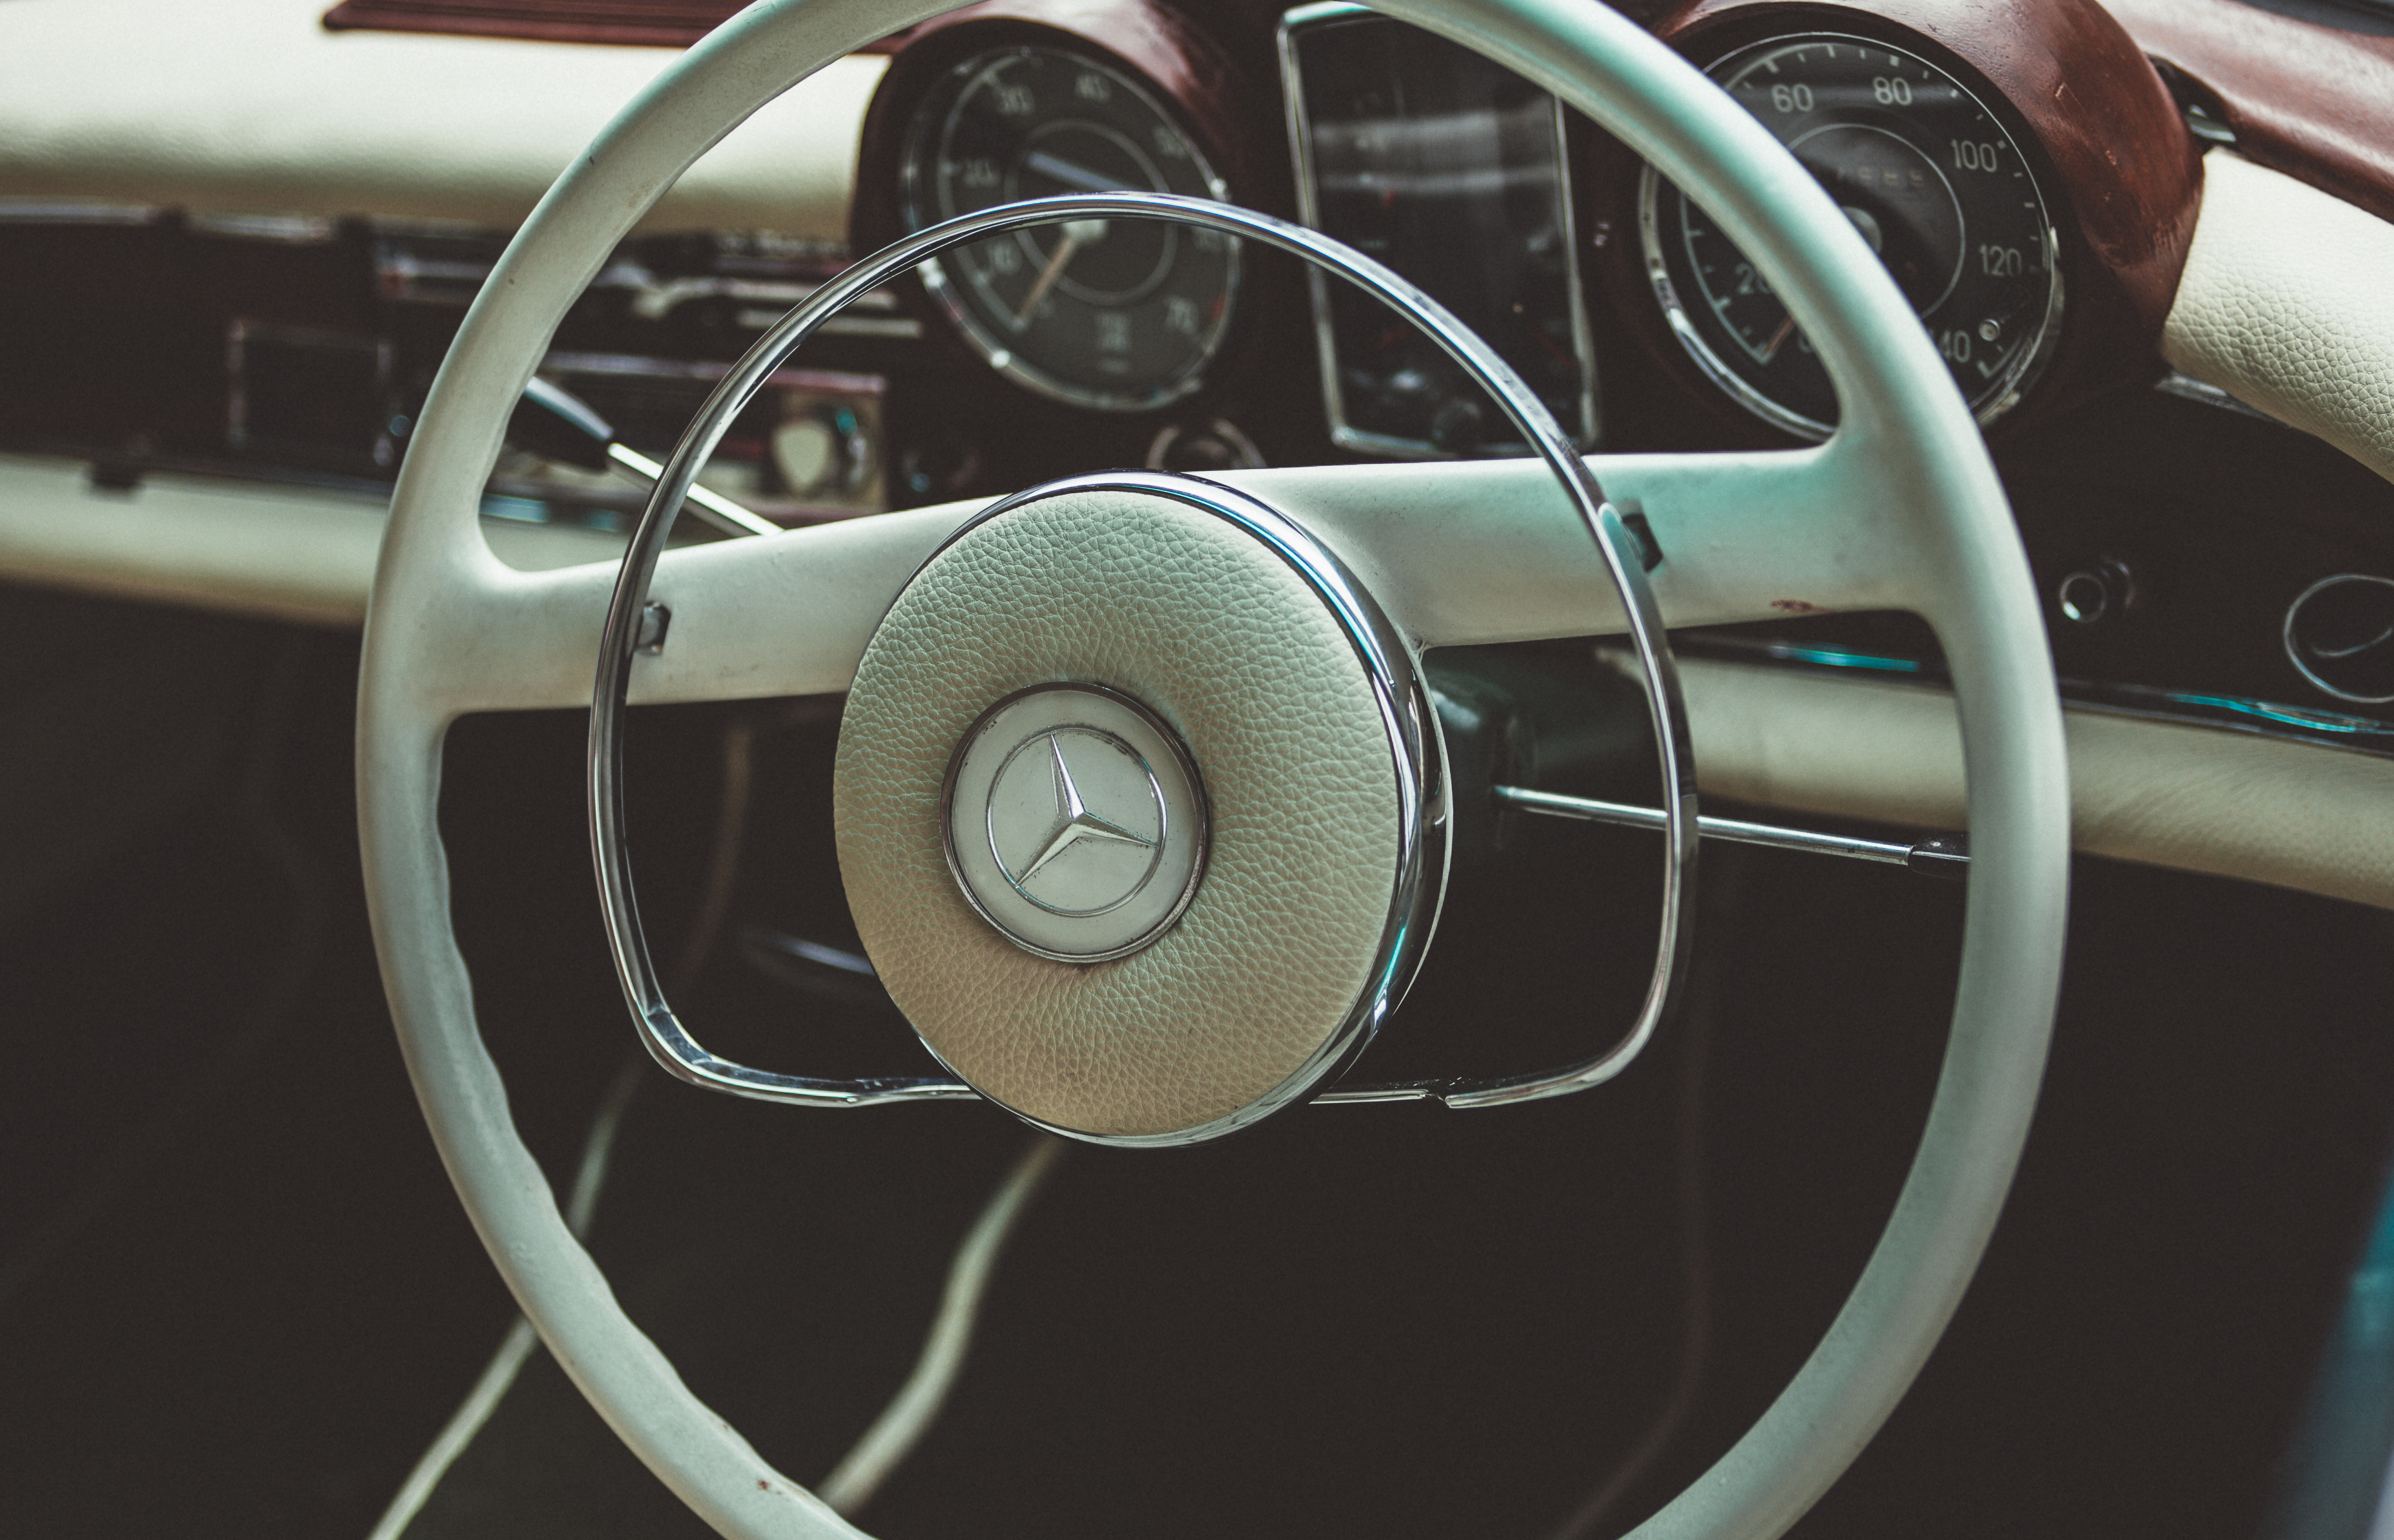
car, wheel, automobile, vehicle, steering wheel, dashboard, speedometer, automotive, sports car, vintage car, car interior, mercedes benz, antique car, land vehicle, automobile make, automotive exterior, compact car, luxury vehicle, executive car, steering part